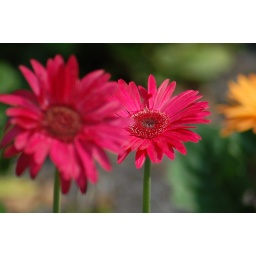
focus. I SO wish I had gotten a third picture, with the orange daisy in focus